Laser engraving

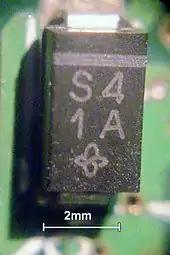
Laser marked electronic part

Laser engraving is the practice of using lasers to engrave an object. The engraving process renders a design by physically cutting into the object to remove material. The technique does not involve the use of inks or tool bits that contact the engraving surface and wear out, giving it an advantage over alternative marking technologies, where inks or bit heads have to be replaced regularly.